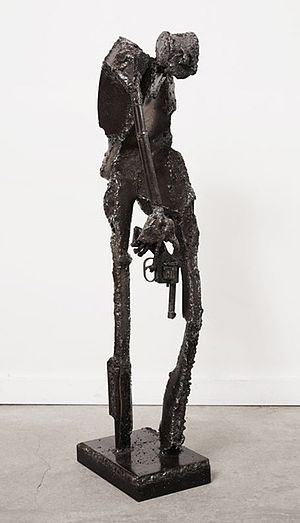
TEJN / Udstillinger og projekter
Jernskulptur af TEJN.
TEJN er en dansk gade- og billedkunstner, hvis nærmere identitet er ukendt.